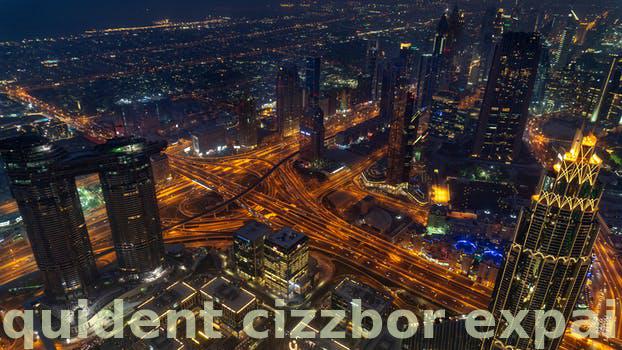
Label: Watermark